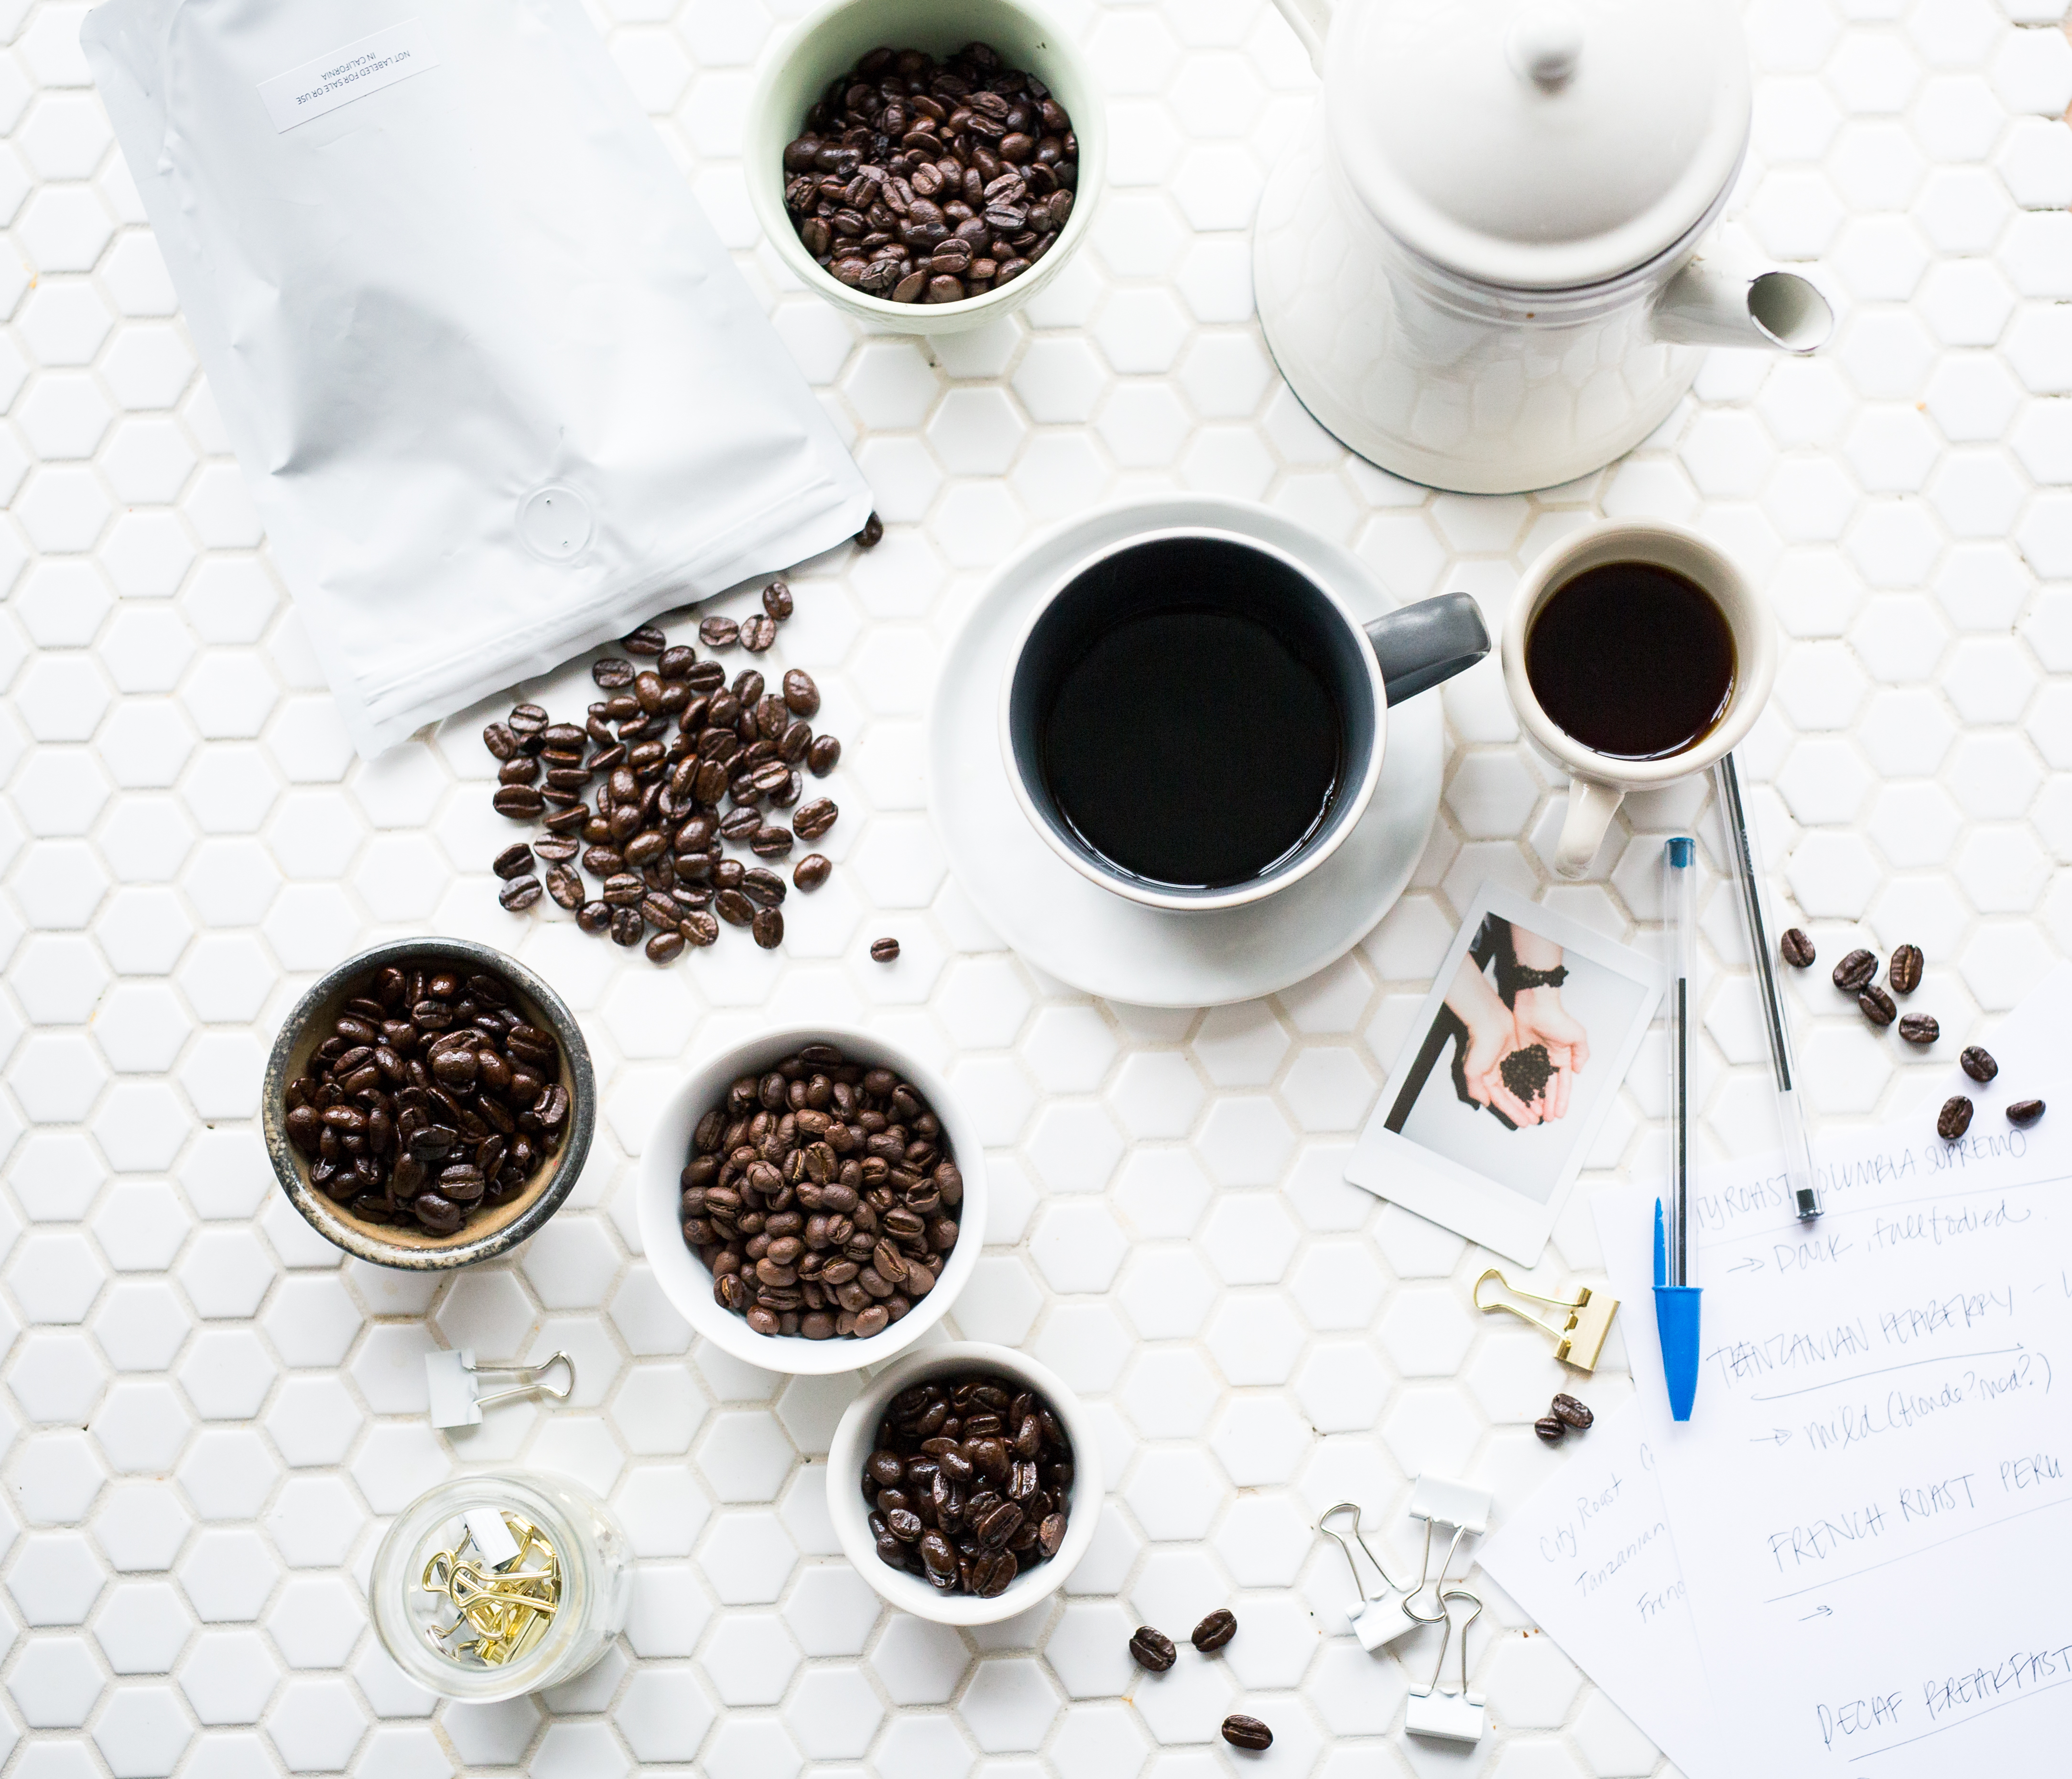
cup, drink, coffee cup, brand, product